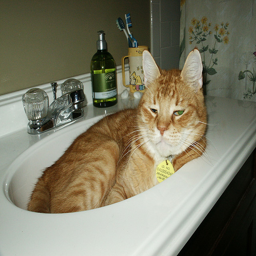
An orange striped cat laying in a white sink.
A drowsy cat sitting in a bathroom sink with an identification tag on.
A cat takes a nap in the bathroom sink.
A yellow cat curled up in the basin of a white sink.
A big cat is relaxing in the bathroom sink.